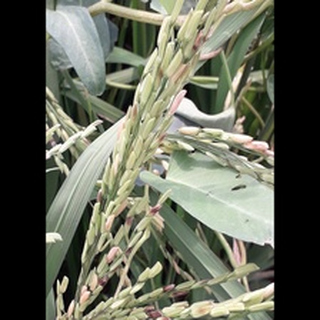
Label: diseased_rice